Basilica of St. John

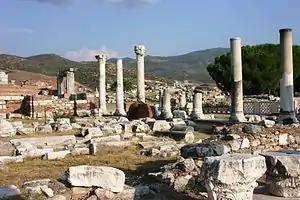
Ruins of the Basilica.

The Basilica of St. John was a basilica in Ephesus, Turkey. It was constructed by Justinian I in the 6th century at a site where John the Apostle was said to have been buried. It was modeled after the now-demolished Church of the Holy Apostles in Constantinople.